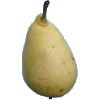
Label: Pear 2